Igor Dodon

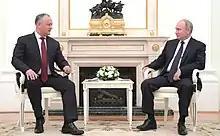
Igor Dodon and Vladimir Putin, 2018

On 5 May 2018, Dodon announced a campaign, which would bring legislation into parliament, which would transition Moldova from a parliamentary republic to a presidential republic. According to polls carried out in 2019 on the topic of respect for politicians of the Republic of Moldova, Igor Dodon enjoyed the highest trust, ranking first among politicians in which Moldovans. In the early years of his presidency, steps were taken to renovate the Presidential Palace in Condrița with the help of the Turkish government. Some of the renovations included a play ground for Dodon's young children and a wine cellar. The renovated palace was opened on 17 October 2018 by Dodon and Turkish president Recep Tayyip Erdogan.